Train (clothing)

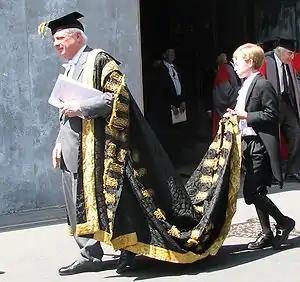
The Lord Patten of Barnes, Chancellor of the University of Oxford, wearing his official academic dress as the university chancellor

Trains are a common feature of the Royal mantles of Kings and Princes, as well as the mantles of many chivalric orders.